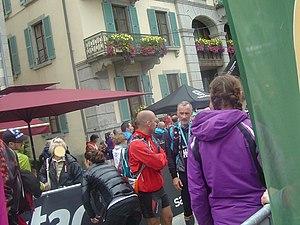
Gilles Bouleau après avoir terminé le parcours du Marathon du Mont Blanc 2014, à Chamonix (74). Sur cette édition humide de la course, il avait déclaré au micro du speaker que le jardinier avait ""un peu trop arrosé""."
Gilles Bouleau, né le 25 mai 1962 à Paris, est un journaliste français.